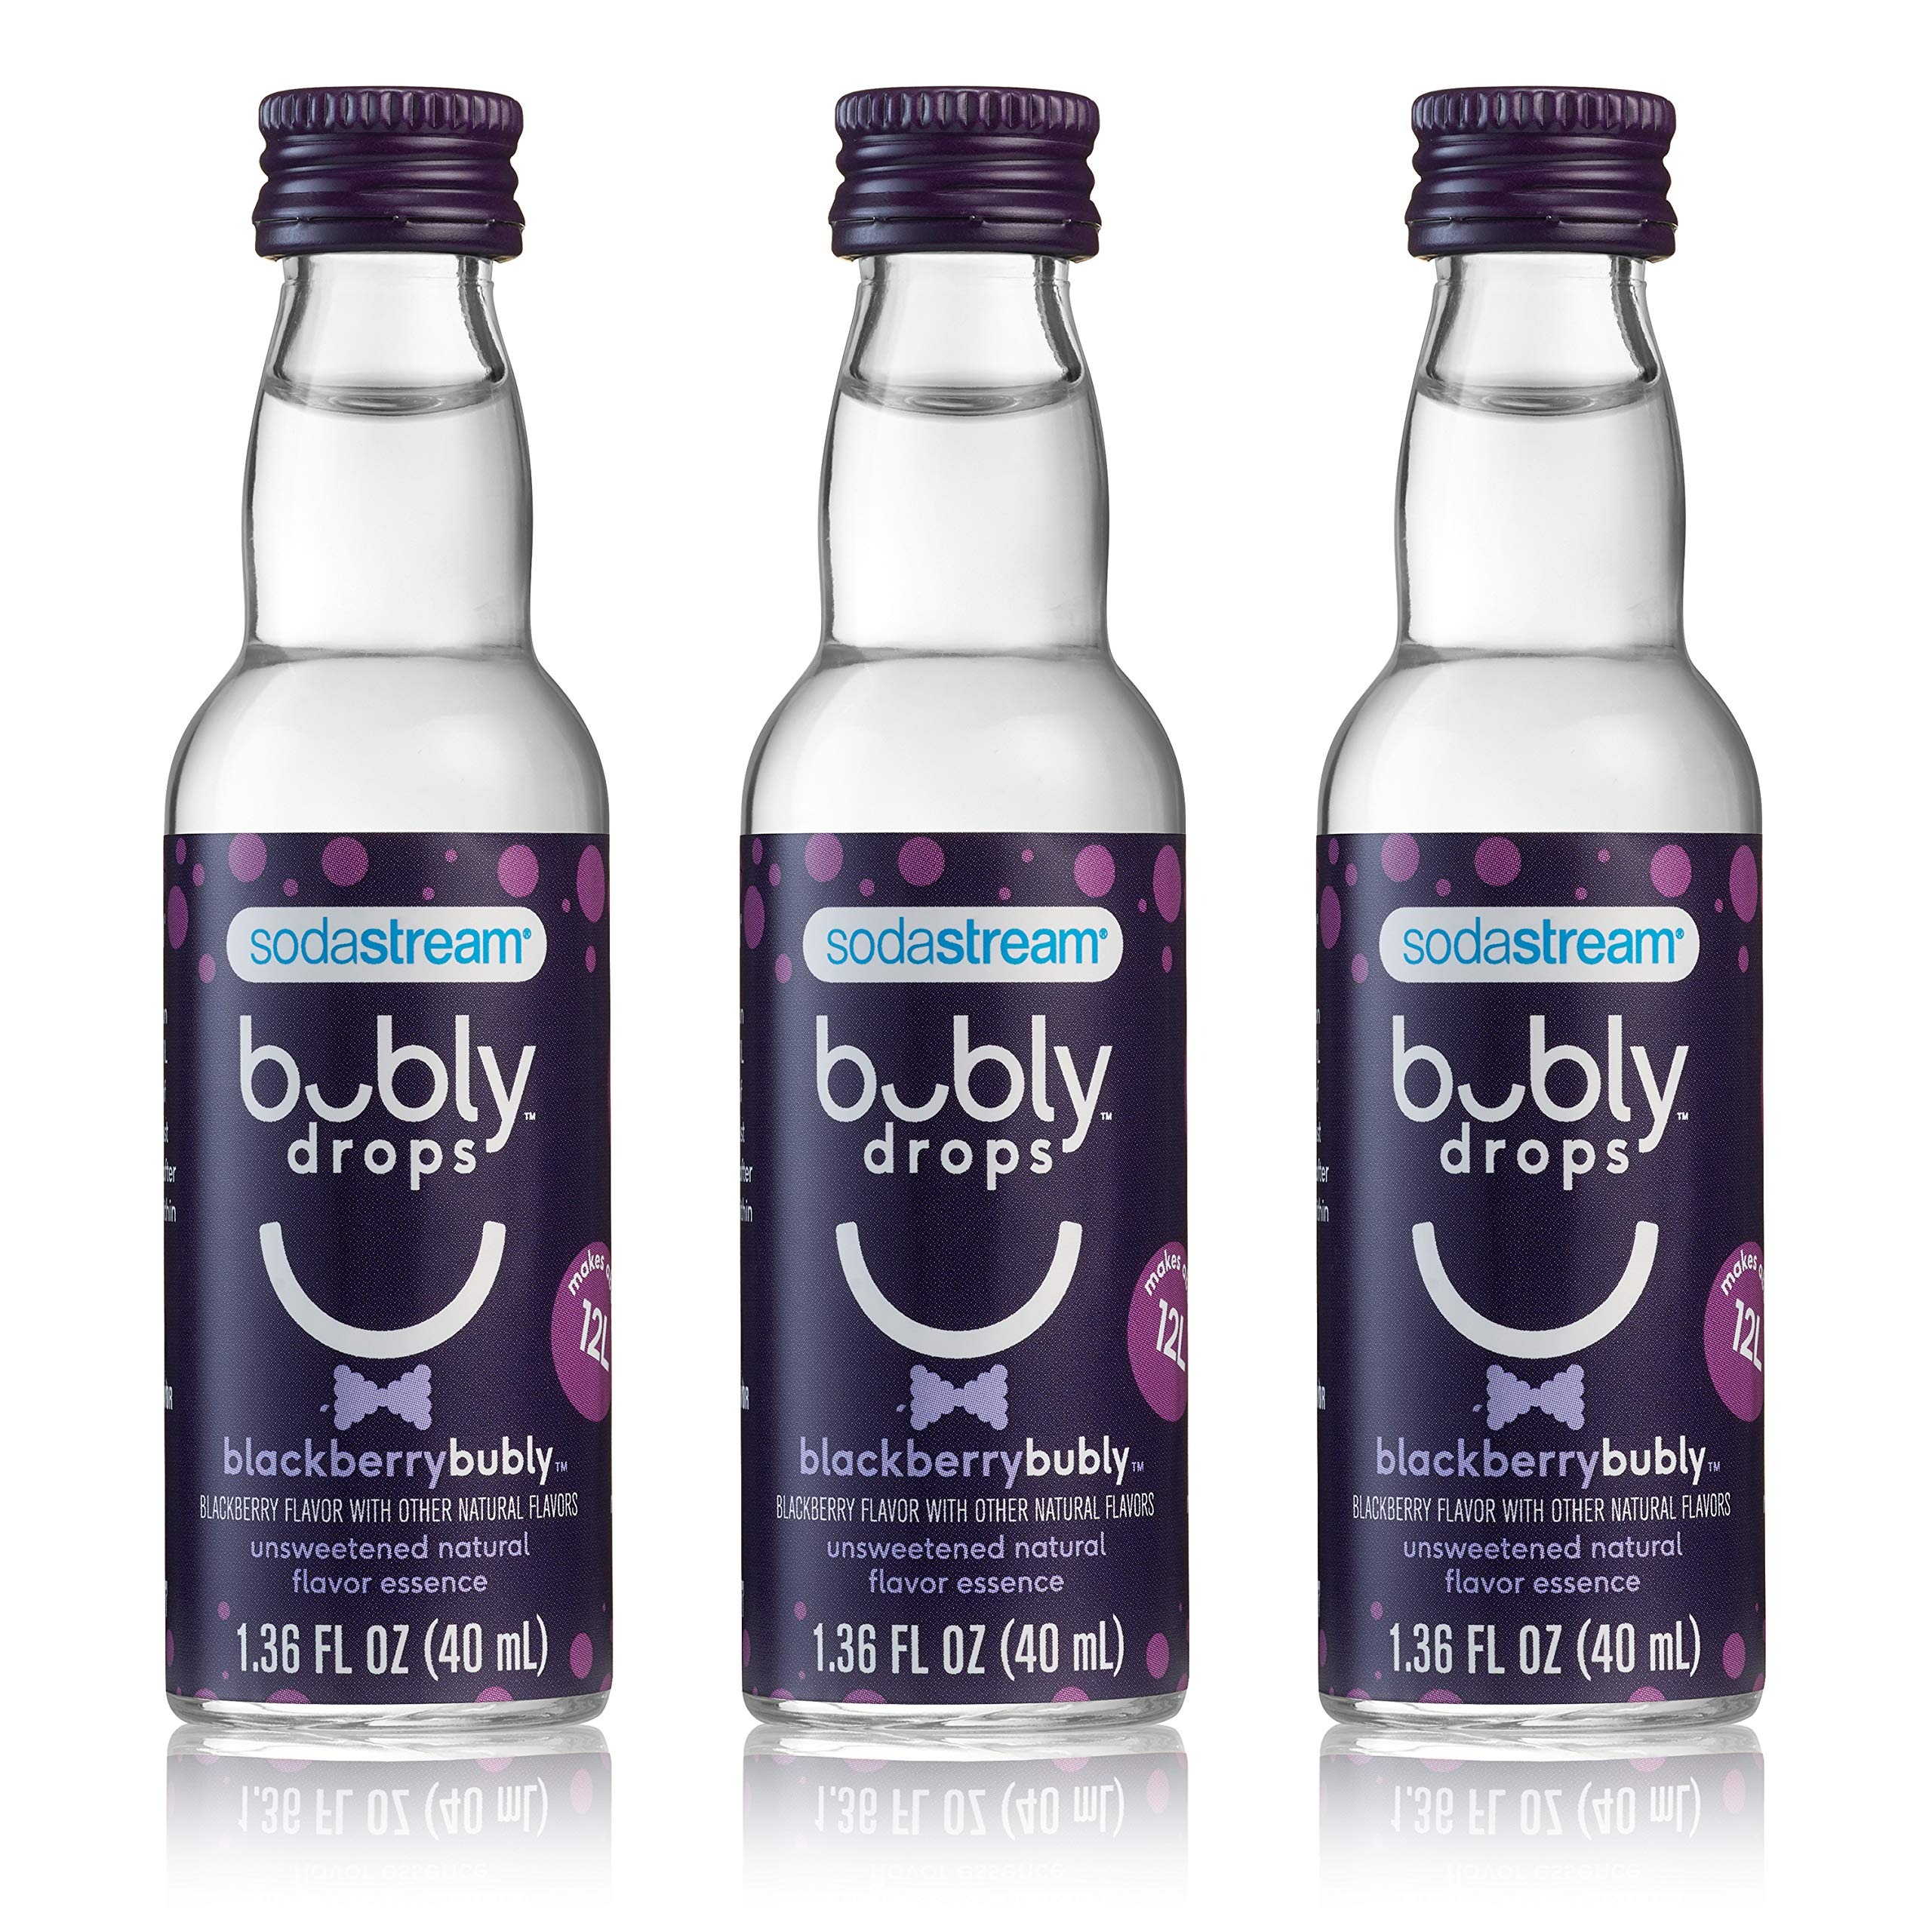
Item Name: SodaStream - Blackberry bubly Drops, Unsweetened Natural Flavor, No Calories or Sweeteners, Makes 36 cans, Seltzer Flavor, 4 Fl Oz (Pack of 3)
Bullet Point 1: 🥤 "Fizz Up Your Life": Transform your plain water into a bubbly delight with Blackberry bubly Drops; simply add to your sparkling water for a refreshing seltzer experience; perfect for those who love a hint of natural flavor without the calories or sweeteners; unleash your inner mixologist and enjoy a fizzy adventure at home
Bullet Point 2: 🍇 "Berry Blissful Bubbles": Dive into the delicious world of blackberry with bubly Drops; create your own sparkling water with the essence of unsweetened natural flavors that bring all smiles and zero guilt; a perfect companion for your lunchtime seltzer or evening refreshment
Bullet Point 3: 🌟 "Sparkle and Smile": Let your taste buds dance with joy by adding Blackberry bubly Drops to your SodaStream; it's a flavorful drink without any added calories; whether you're hosting a party or just relaxing, these drops will make every sip a celebration
Bullet Point 4: 💧 "Bubly Magic": Elevate your hydration game with the enchanting taste of blackberry; bubly Drops are here to turn your SodaStream sparkling water into a delightful seltzer experience; enjoy a drink that pairs perfectly with any meal or as a standalone treat; it's like a party in every bottle!
Bullet Point 5: 😄 "Bubbles of Joy": Experience the fun and flavor of Blackberry bubly Drops; perfect for those who love a twist on their drinks; simply add to your SodaStream for a burst of natural flavor that will leave you grinning from ear to ear; a fantastic way to enjoy your own homemade fizzy concoctions
Value: 4.0
Unit: Fl Oz

Price: 24.92